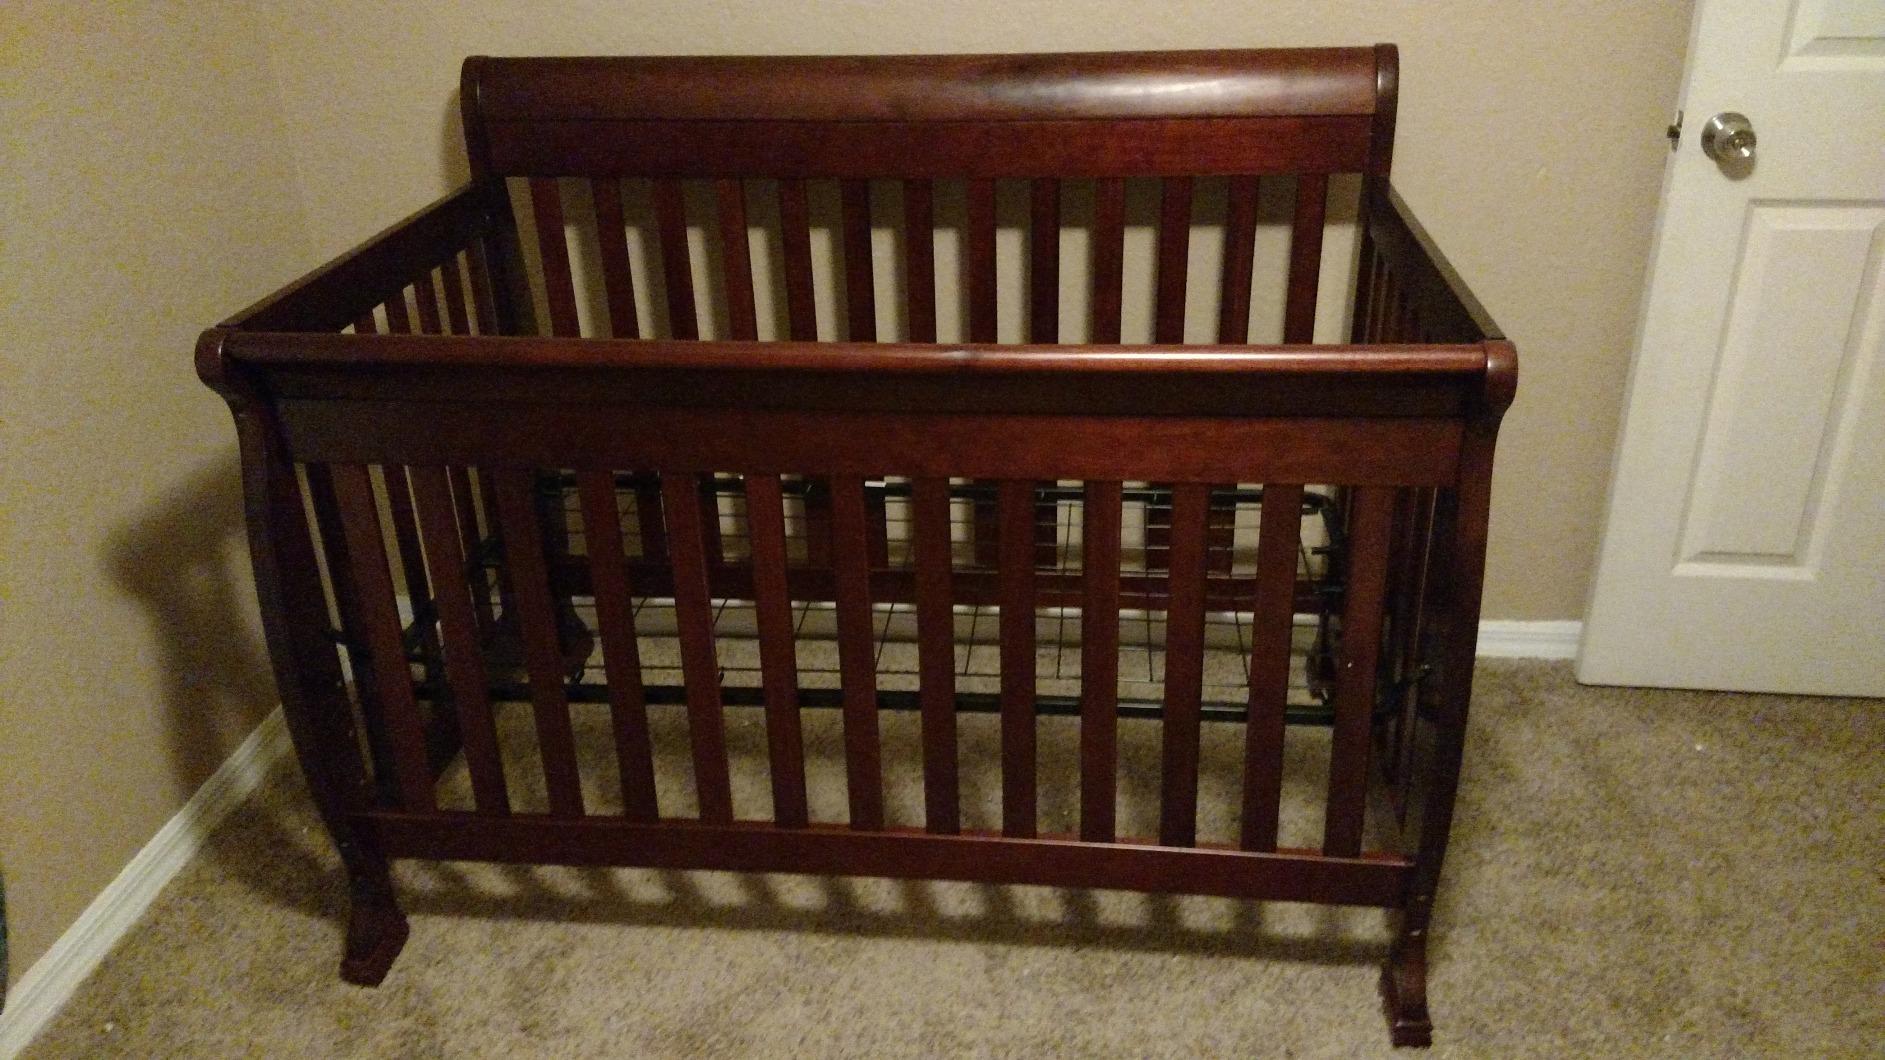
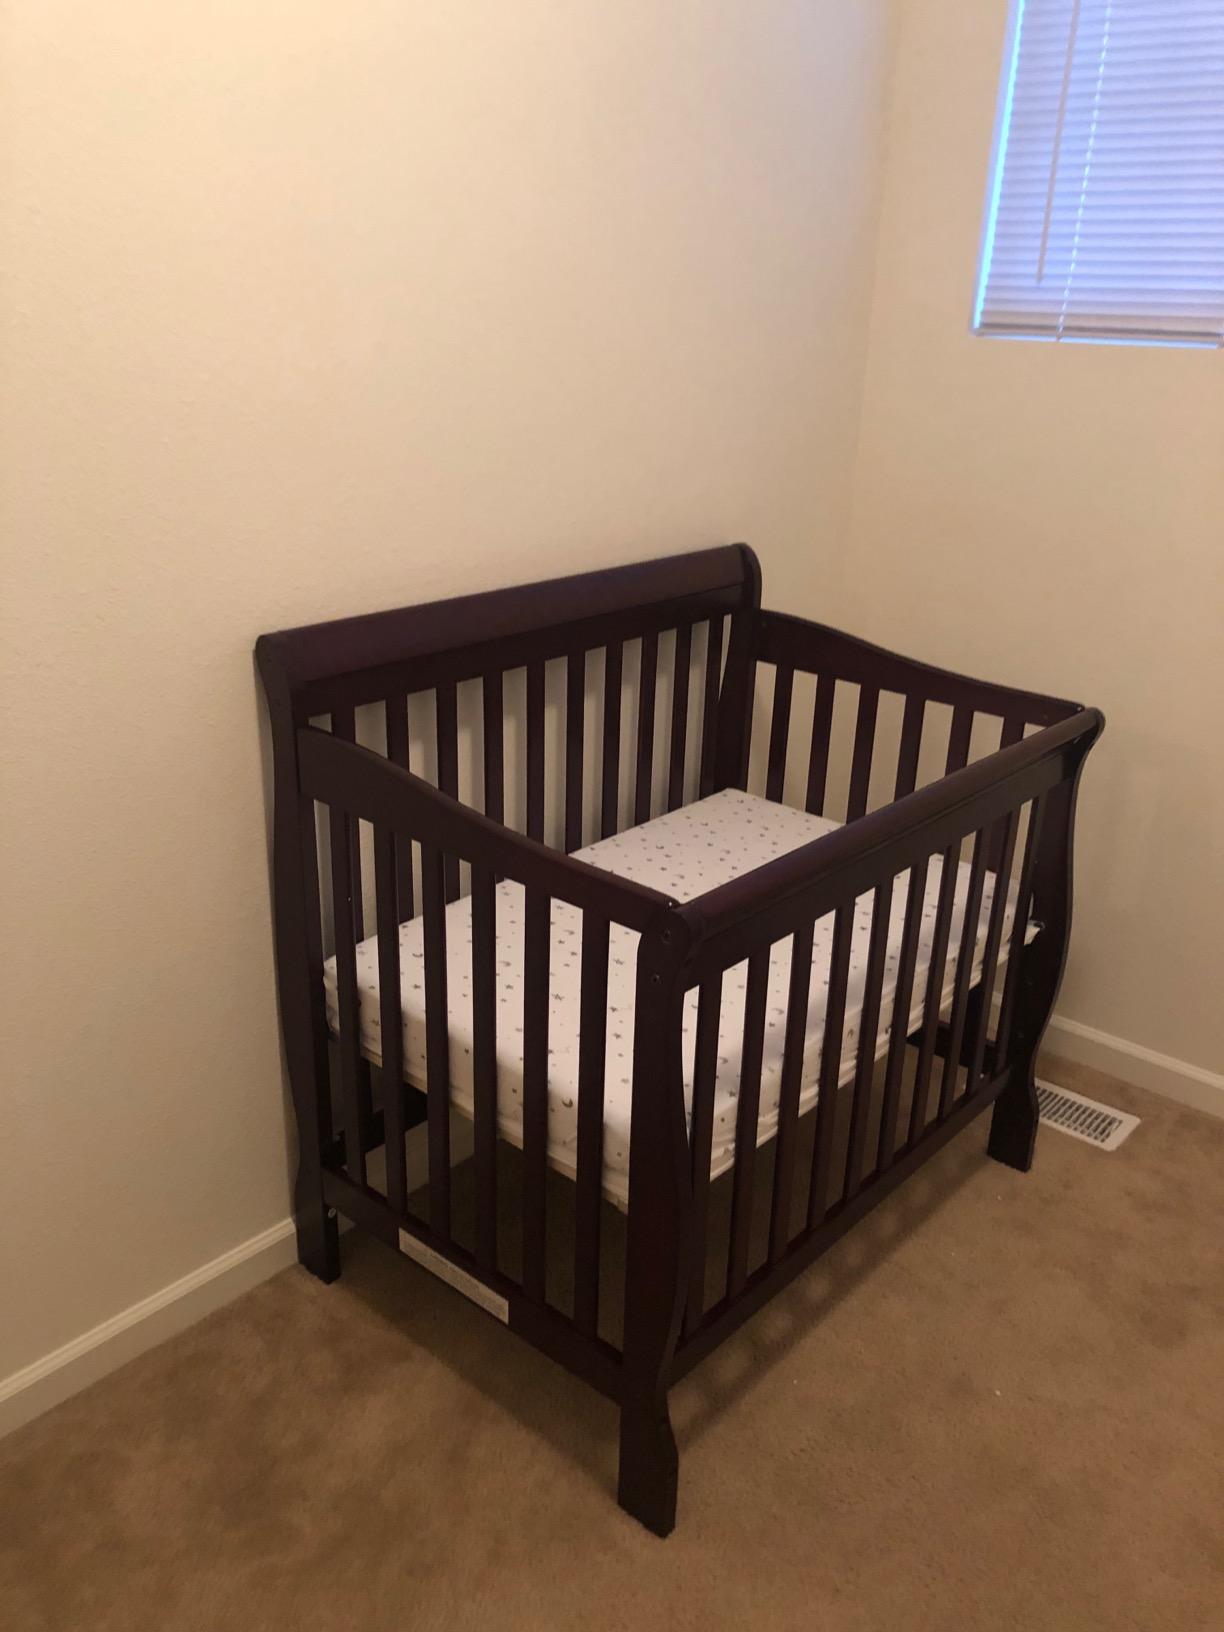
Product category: products_crib
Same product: no